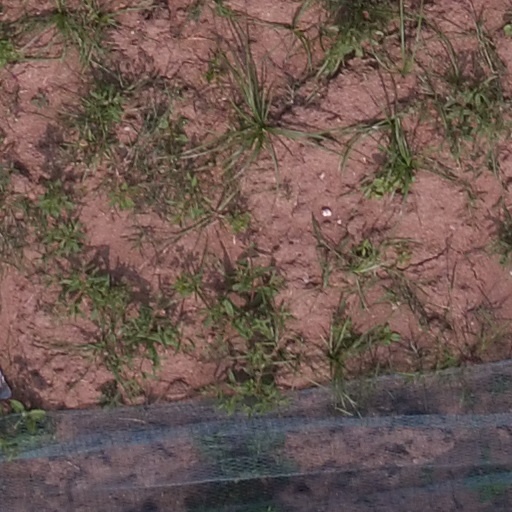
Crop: maize; corn